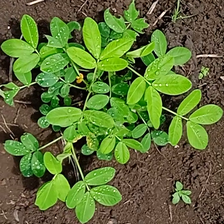
Weed species: Sicklepod_(Senna obtusifolia)